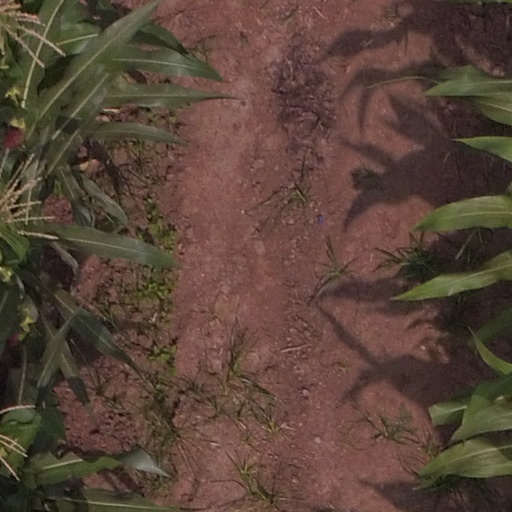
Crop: maize; corn